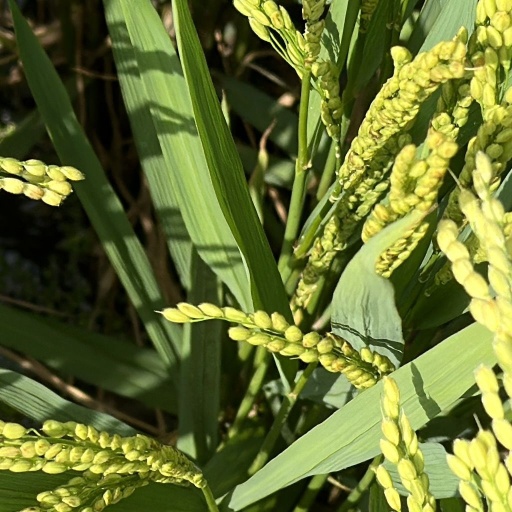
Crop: rice